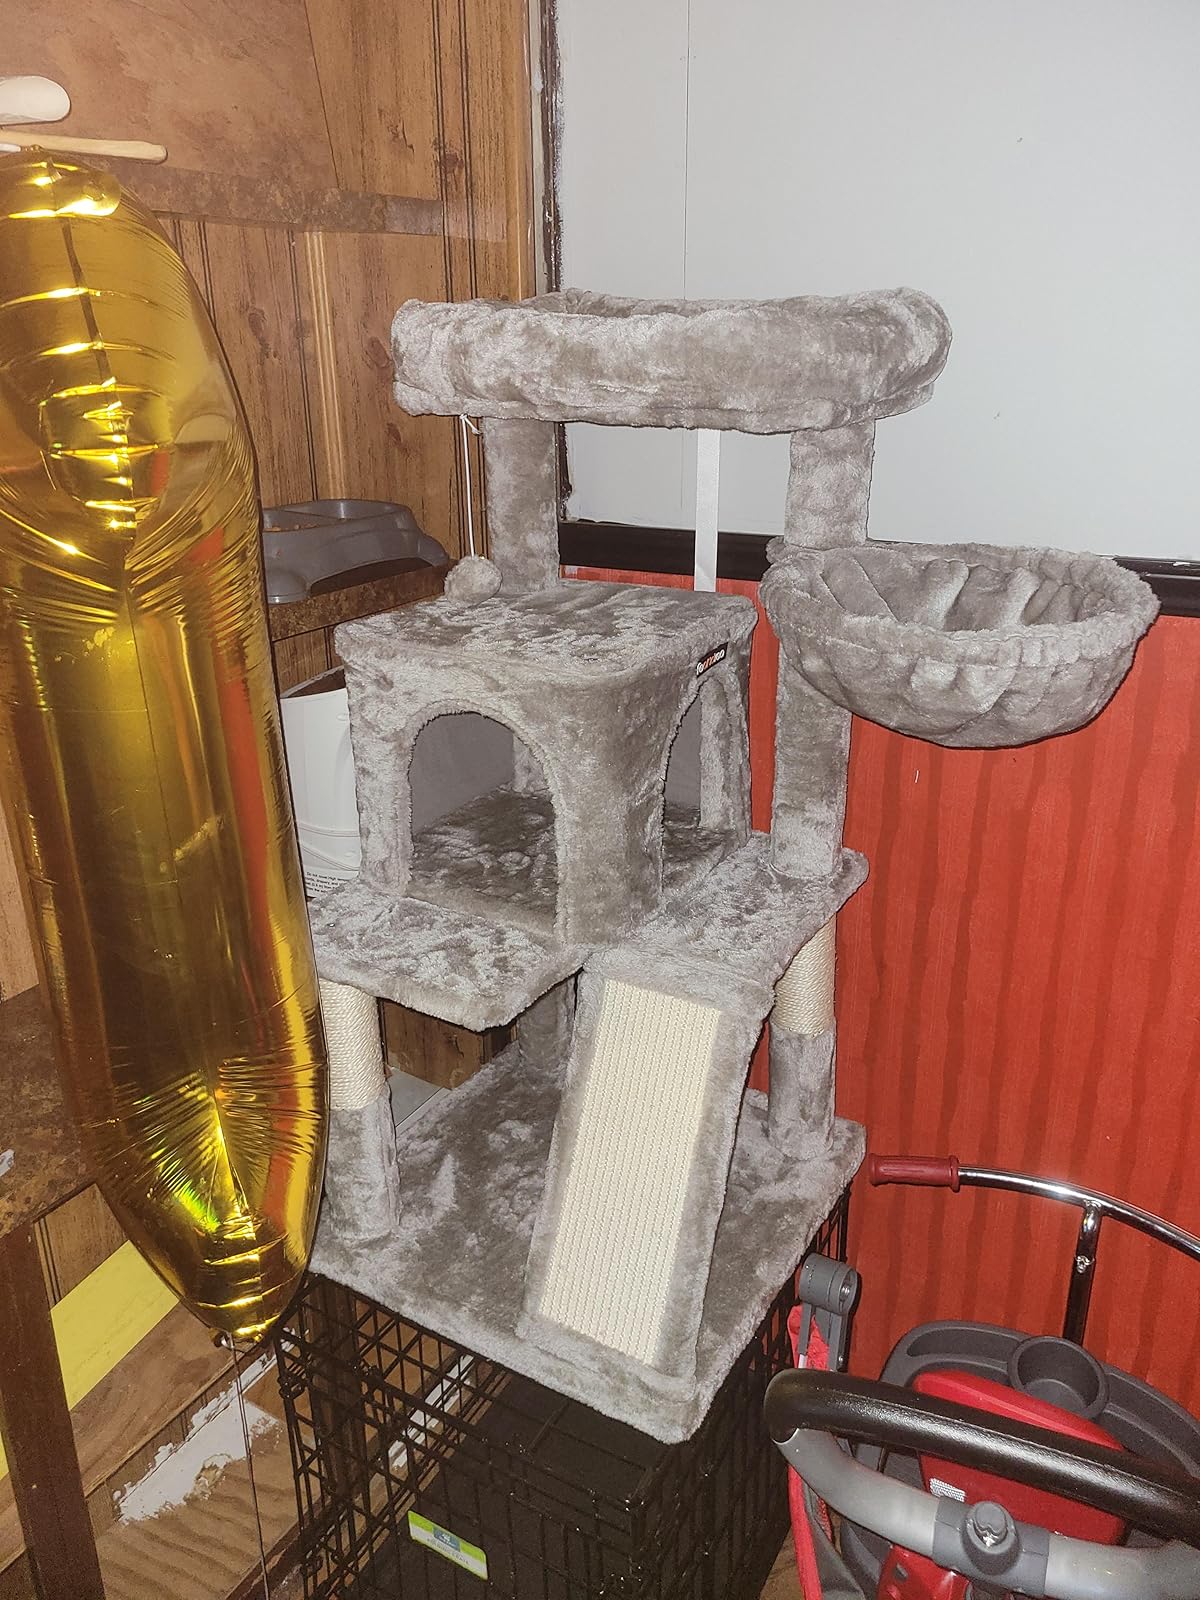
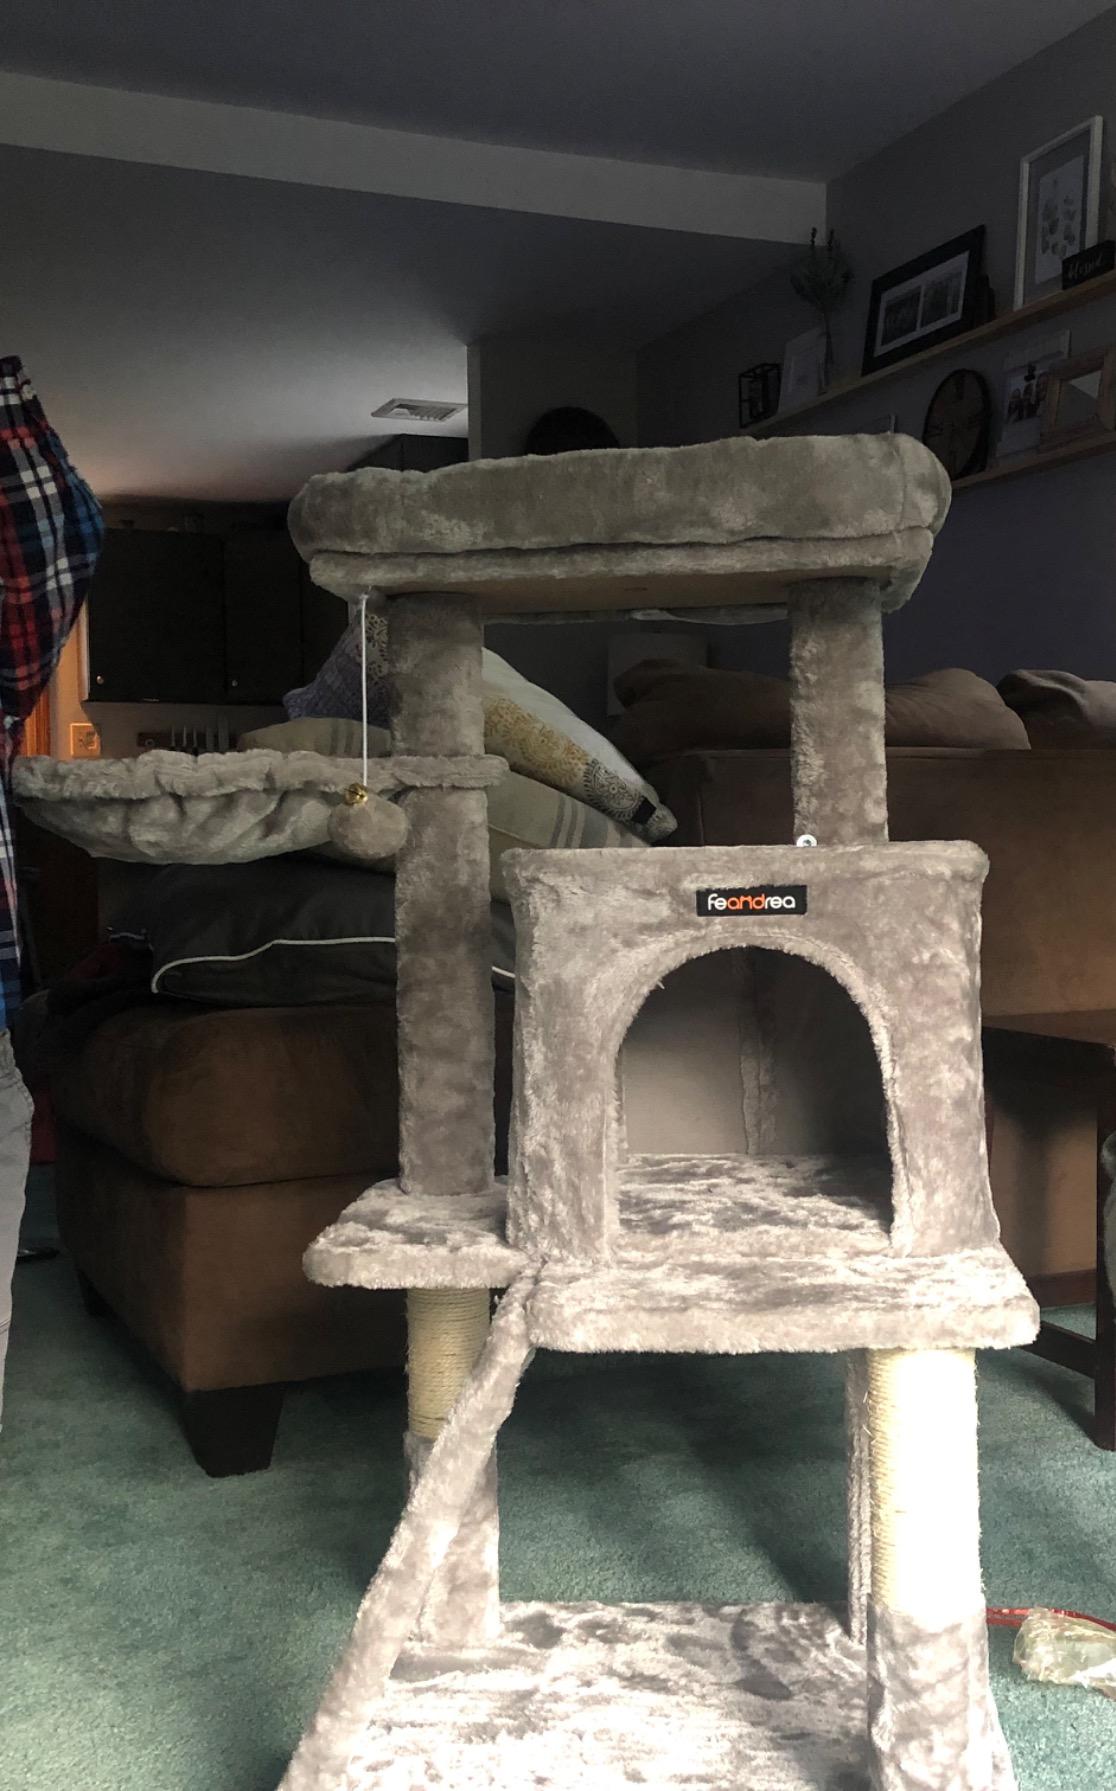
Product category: items_cat tree
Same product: yes